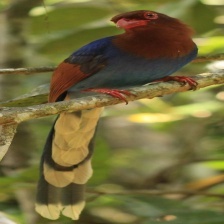
Species: SRI LANKA BLUE MAGPIE
Scientific name: UROCISSA ORNATA
ImageNet parent category: magpie